St Paul's Survives

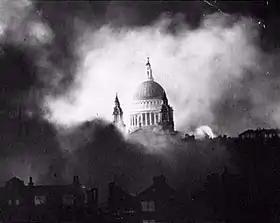
"St Paul's Survives": Herbert Mason's photograph of St Paul's Cathedral taken on 29/30 December 1940

St Paul's Survives is a photograph taken in London during the night air raid of 29–30 December 1940, the 114th night of the Blitz of World War II. It shows St Paul's Cathedral, illuminated by fires and surrounded by the smoke of burning buildings. It was taken by photographer Herbert Mason in the early hours of 30 December, from the roof of Northcliffe House, the offices of the "Daily Mail" newspaper, on Tudor Street, close to Fleet Street.